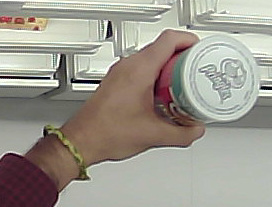
Product: pringles_original